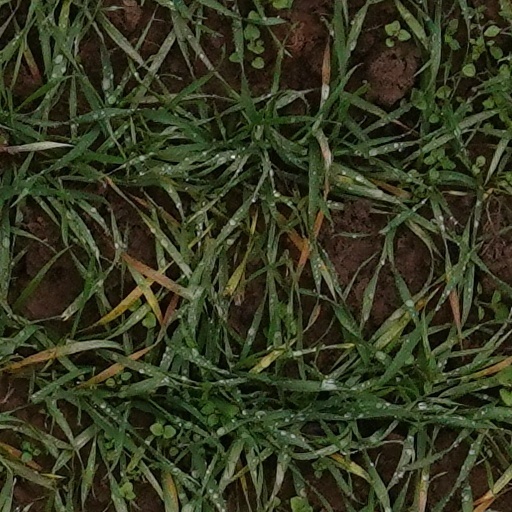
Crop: wheat